Limmatquai

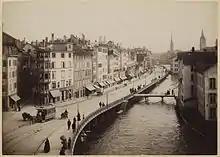
Limmatquai as seen from Central around the 1880s

The section downstream of the and the was originally known as or , and was built in two stages, south of between 1823 and 1825, and to the north between 1855 and 1859. The section between the and the steps up to (next to Grossmünster) was originally known as and was built in 1835/36, along with the . The section upstream of the steps was originally known as and was built between 1835 and 1839. In the years 1887 to 1891 the whole street was broadened, and the "Limmatquai" assumed its present appearance.